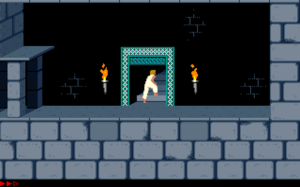
Prince of Persia est un jeu vidéo d'action/réflexion et d'aventure en deux dimensions développé par Brøderbund et sorti en 1989 pour le micro-ordinateur 8 bits Apple II. Développé par Jordan Mechner pendant près de 4 ans, il rencontre un fort succès. Traduit dans 6 langues, et porté sur une vingtaine de supports, le jeu s'est vendu à plus de 2 millions d'exemplaires à travers le monde.